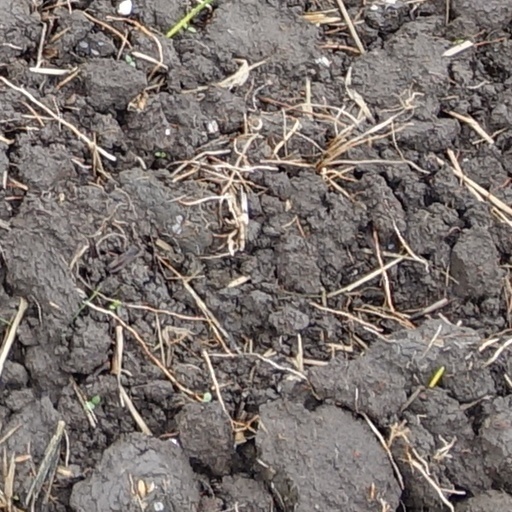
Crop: wheat